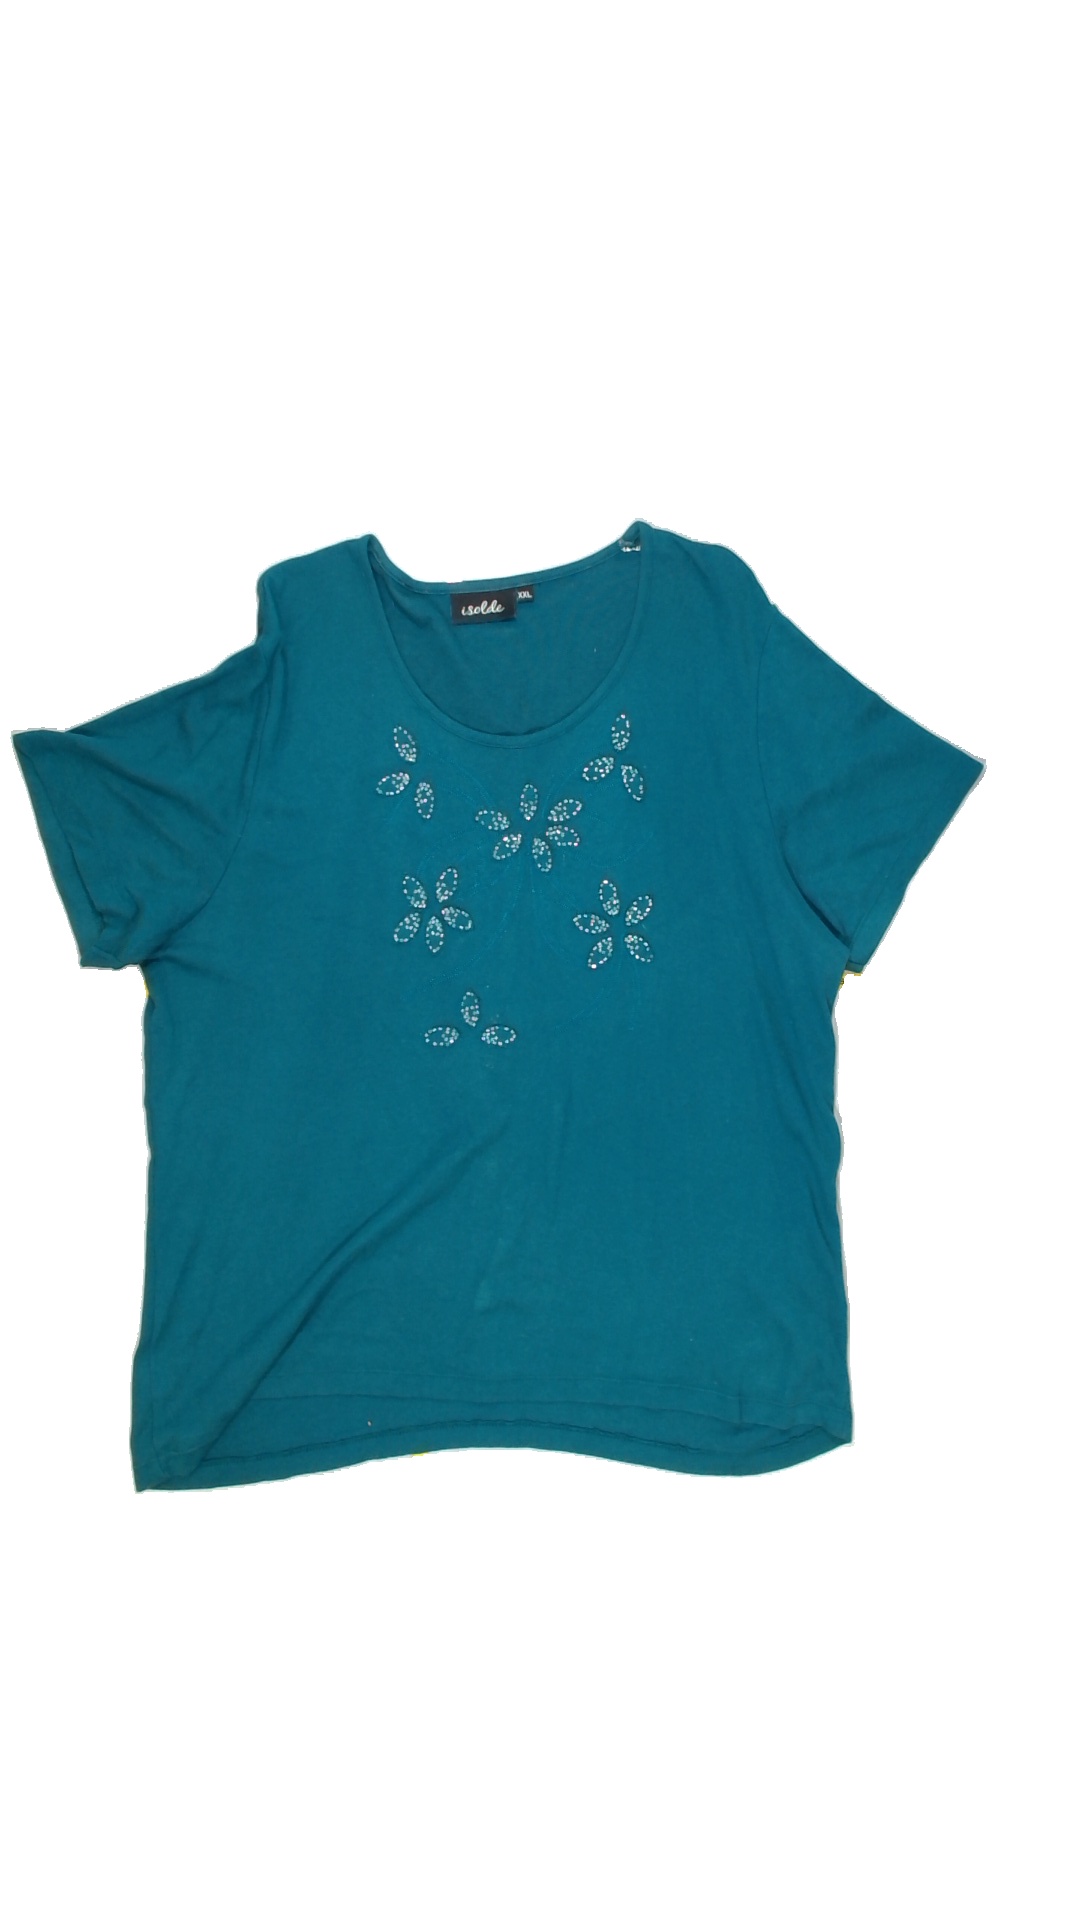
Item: T-shirt (Ladies)
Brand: Isolde
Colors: Blue
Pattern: Glitter
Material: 100%cotton
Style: No trend
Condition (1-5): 2
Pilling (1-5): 3
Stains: Yes
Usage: Export
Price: <50